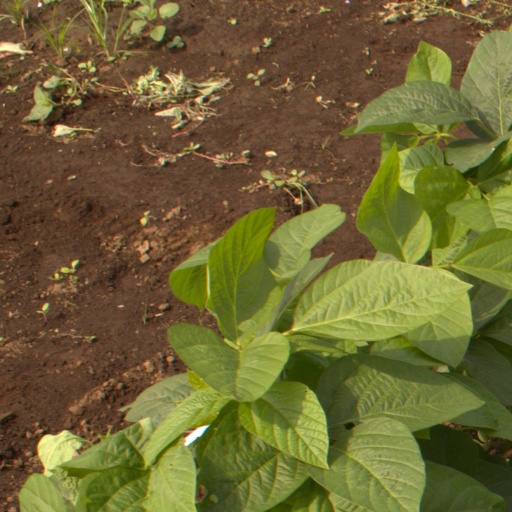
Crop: soybean